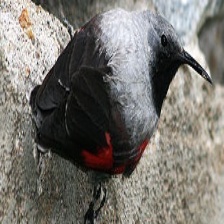
Species: WALL CREAPER
Scientific name: TICHODROMA MURARIA